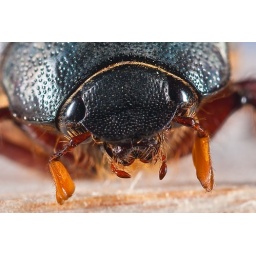
Coleoptera:Scarabidae. Large number of these beetles were flying into our home night lights in early spring.